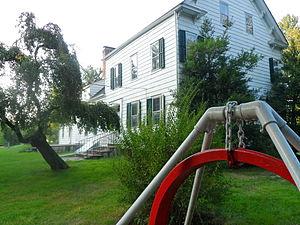
Livingston est un township du comté d'Essex (New Jersey). Selon le recensement des États-Unis de 2000, il compte environ 27 391 habitants.